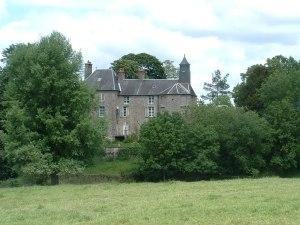
Château d'Orbigny (XVIIe) à Saint-Pierre-la-Vieille (Calvados, France)
Saint-Pierre-la-Vieille est une ancienne commune française, située dans le département du Calvados en région Normandie, devenue le 1ᵉʳ janvier 2016 une commune déléguée au sein de la commune nouvelle de Condé-en-Normandie.